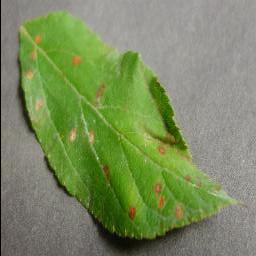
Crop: apple
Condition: cedar_rust